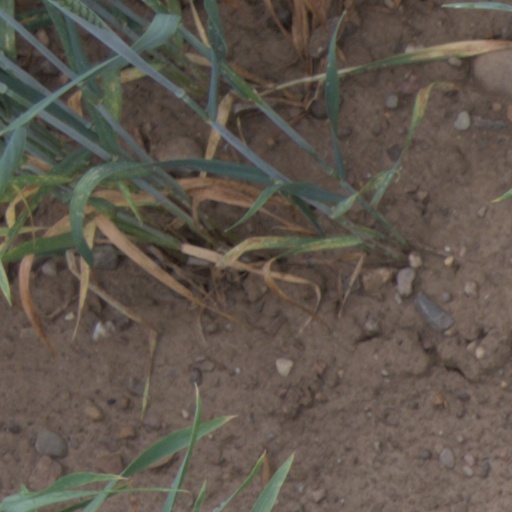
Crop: wheat